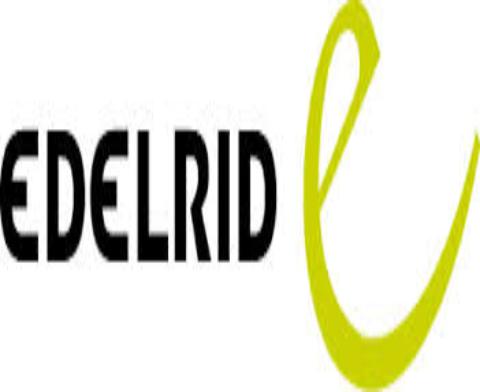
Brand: Edelrid
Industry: Sports